Jetpur, Navagadh

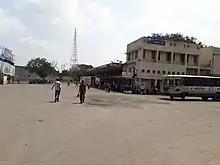
Jetpur GSRTC Bus Station

Jetpur is connected to all major towns of Gujarat by public transport service operated by GSRTC. Jetpur Railway Junction is a railway station on the Bhavnagar-Dhoraji line. There roads from Jetpur to Rajkot, from Jetpur to Dhoraji, from Jetpur to Junagadh, and from Jetpur to Manikvada.